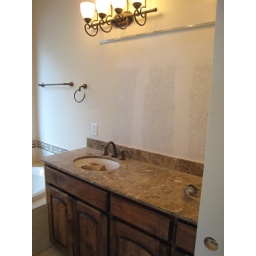
granite counter - spot on wall for the mirror that's currently in the closet - &amp;quot;Texas-sized&amp;quot; master bath